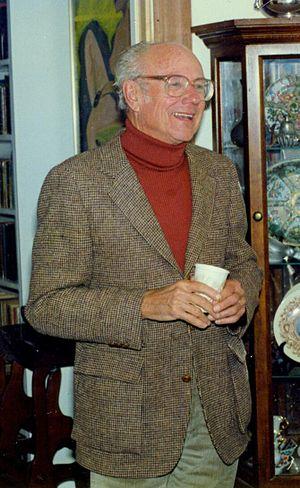
Collin Wilcox est un romancier et un scénariste américain de roman policier et de fiction, né le 21 septembre 1924 à Détroit, et mort à la suite d'une longue maladie, le 12 juillet 1996 à San Francisco.